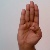
The image shows a hand gesture representing the letter 'B' in Indian Sign Language.